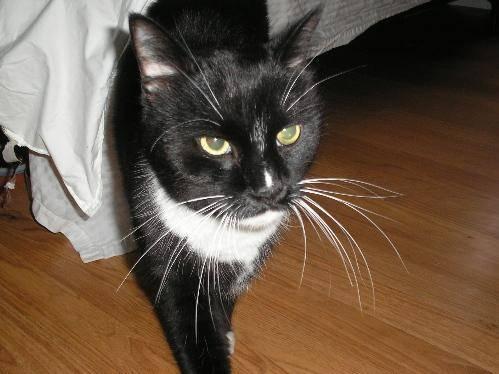
cat